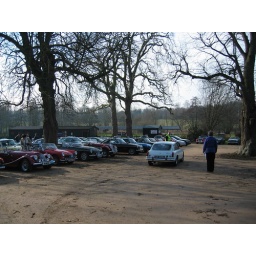
Due to the soft ground we had to use the car park near the model railway.